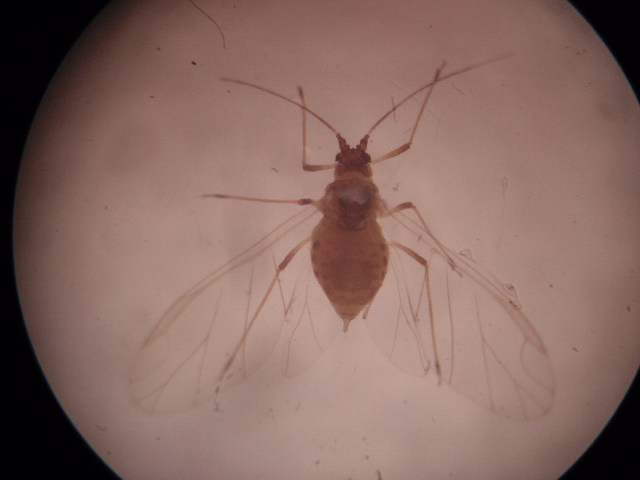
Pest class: green_peach_aphid